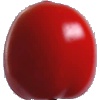
Label: Tomato 4